Ranjana script

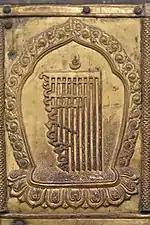
A Kutākshar monogram on the facade of the Jana Bahal.

Kutākshar is a monogram of the Ranjana script. It is only one of the Nepalese scripts that can be written in monogram.